A. Bleecker Banks

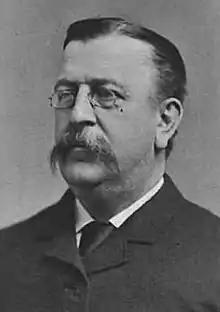
A. Bleecker Banks

Anthony Bleecker Banks (March 7, 1835 – August 6, 1910) was an American book publisher and politician from New York.